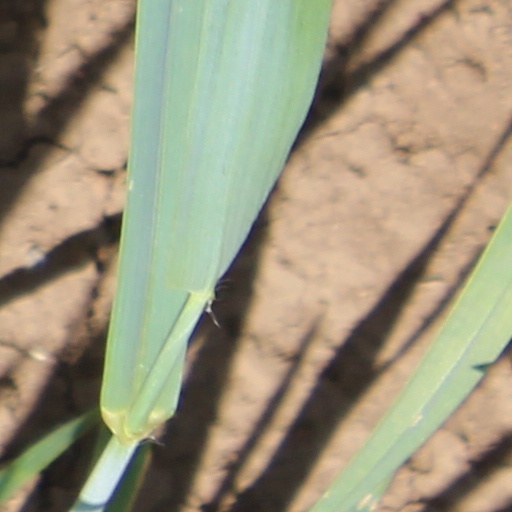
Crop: wheat